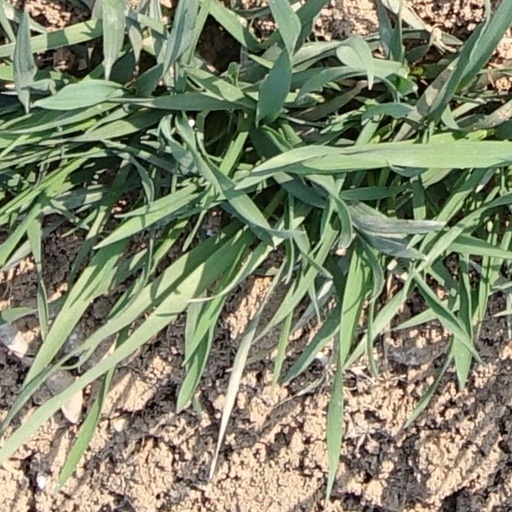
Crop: wheat